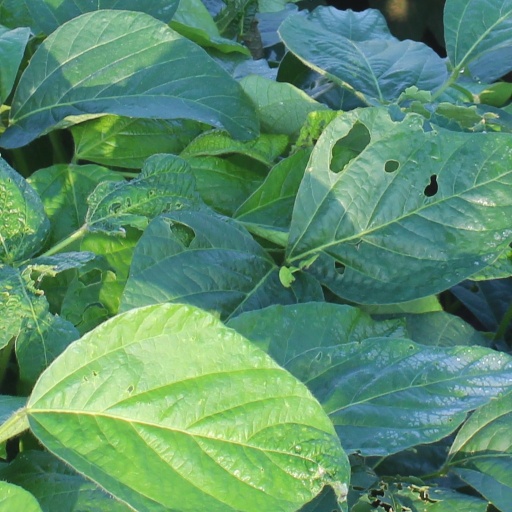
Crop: soybean